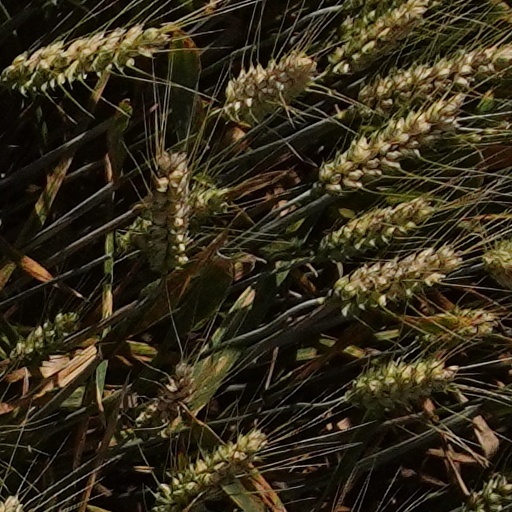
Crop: wheat